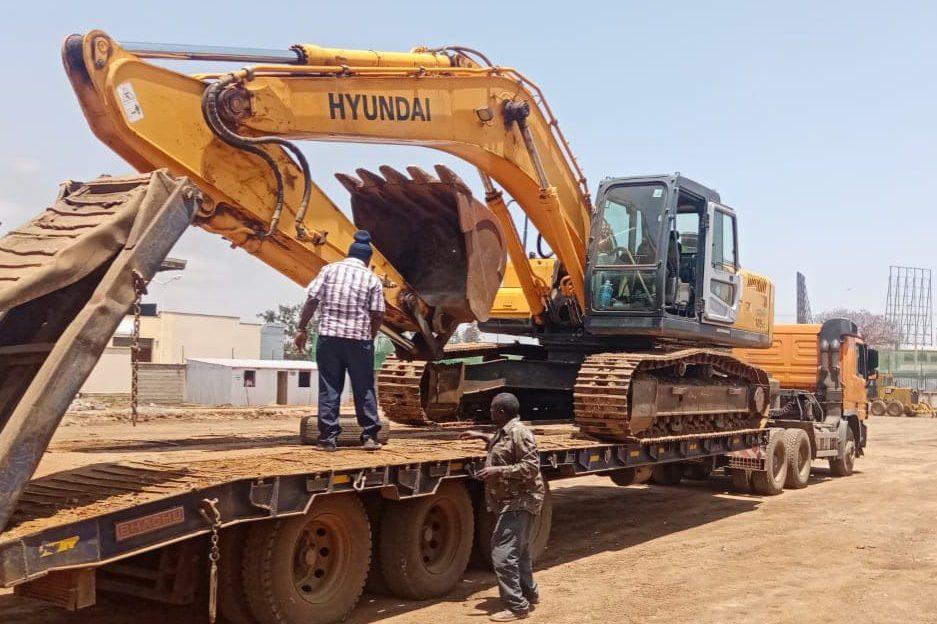
Katapila kubwa limesimama imara kandokando ya barabara, likiwa na wanaume wawili waliolivaa kwa usalama tayari kwa kuanza maandalizi ya kilimo kikubwa cha kisasa,hali inayoonyesha hatua muhimu katika matumizi ya mashine bora za kilimo chenye tija.